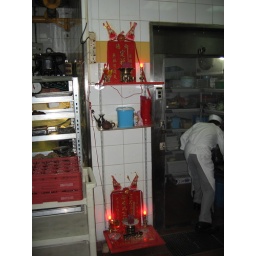
Prayer wall in the chinese kitchen